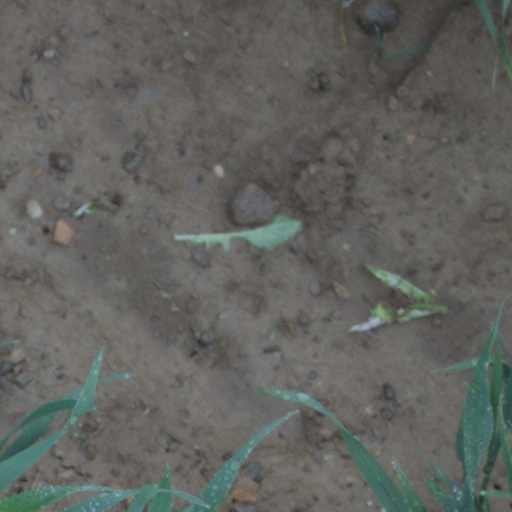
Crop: wheat